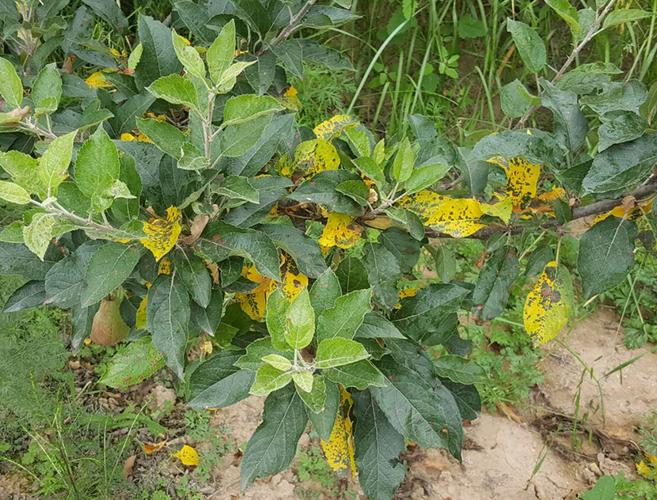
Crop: apple
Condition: healthy